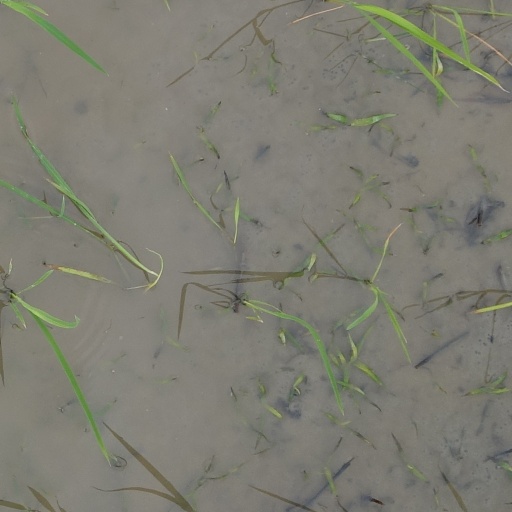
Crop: rice